1917 Georgia Tech Golden Tornado football team

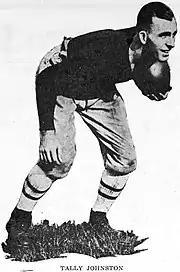
Assistant coach John Tally Johnston

On December 8, the Golden Tornado celebrated its national-championship season at a team dinner at the Druid Hills Golf Club in Atlanta. Each member was presented with a gold football inscribed with the words "National Champions". Clarke Mathes, William Thweatt, Dan Whelchel, Theodore Shaver, and William Higgins had already enlisted in the U. S. Marines for the First World War; a week later, Si Bell, Jim Fellers, Pup Phillips, and Charles Johnson also left for the Marines.